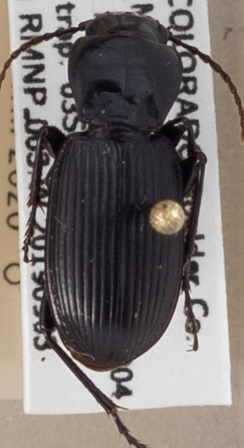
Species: Pterostichus protractus
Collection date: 2019-09-03
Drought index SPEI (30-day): -1.45
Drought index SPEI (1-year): -0.24
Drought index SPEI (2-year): -1.13